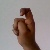
The image shows a hand gesture representing the letter 'X' in Indian Sign Language.